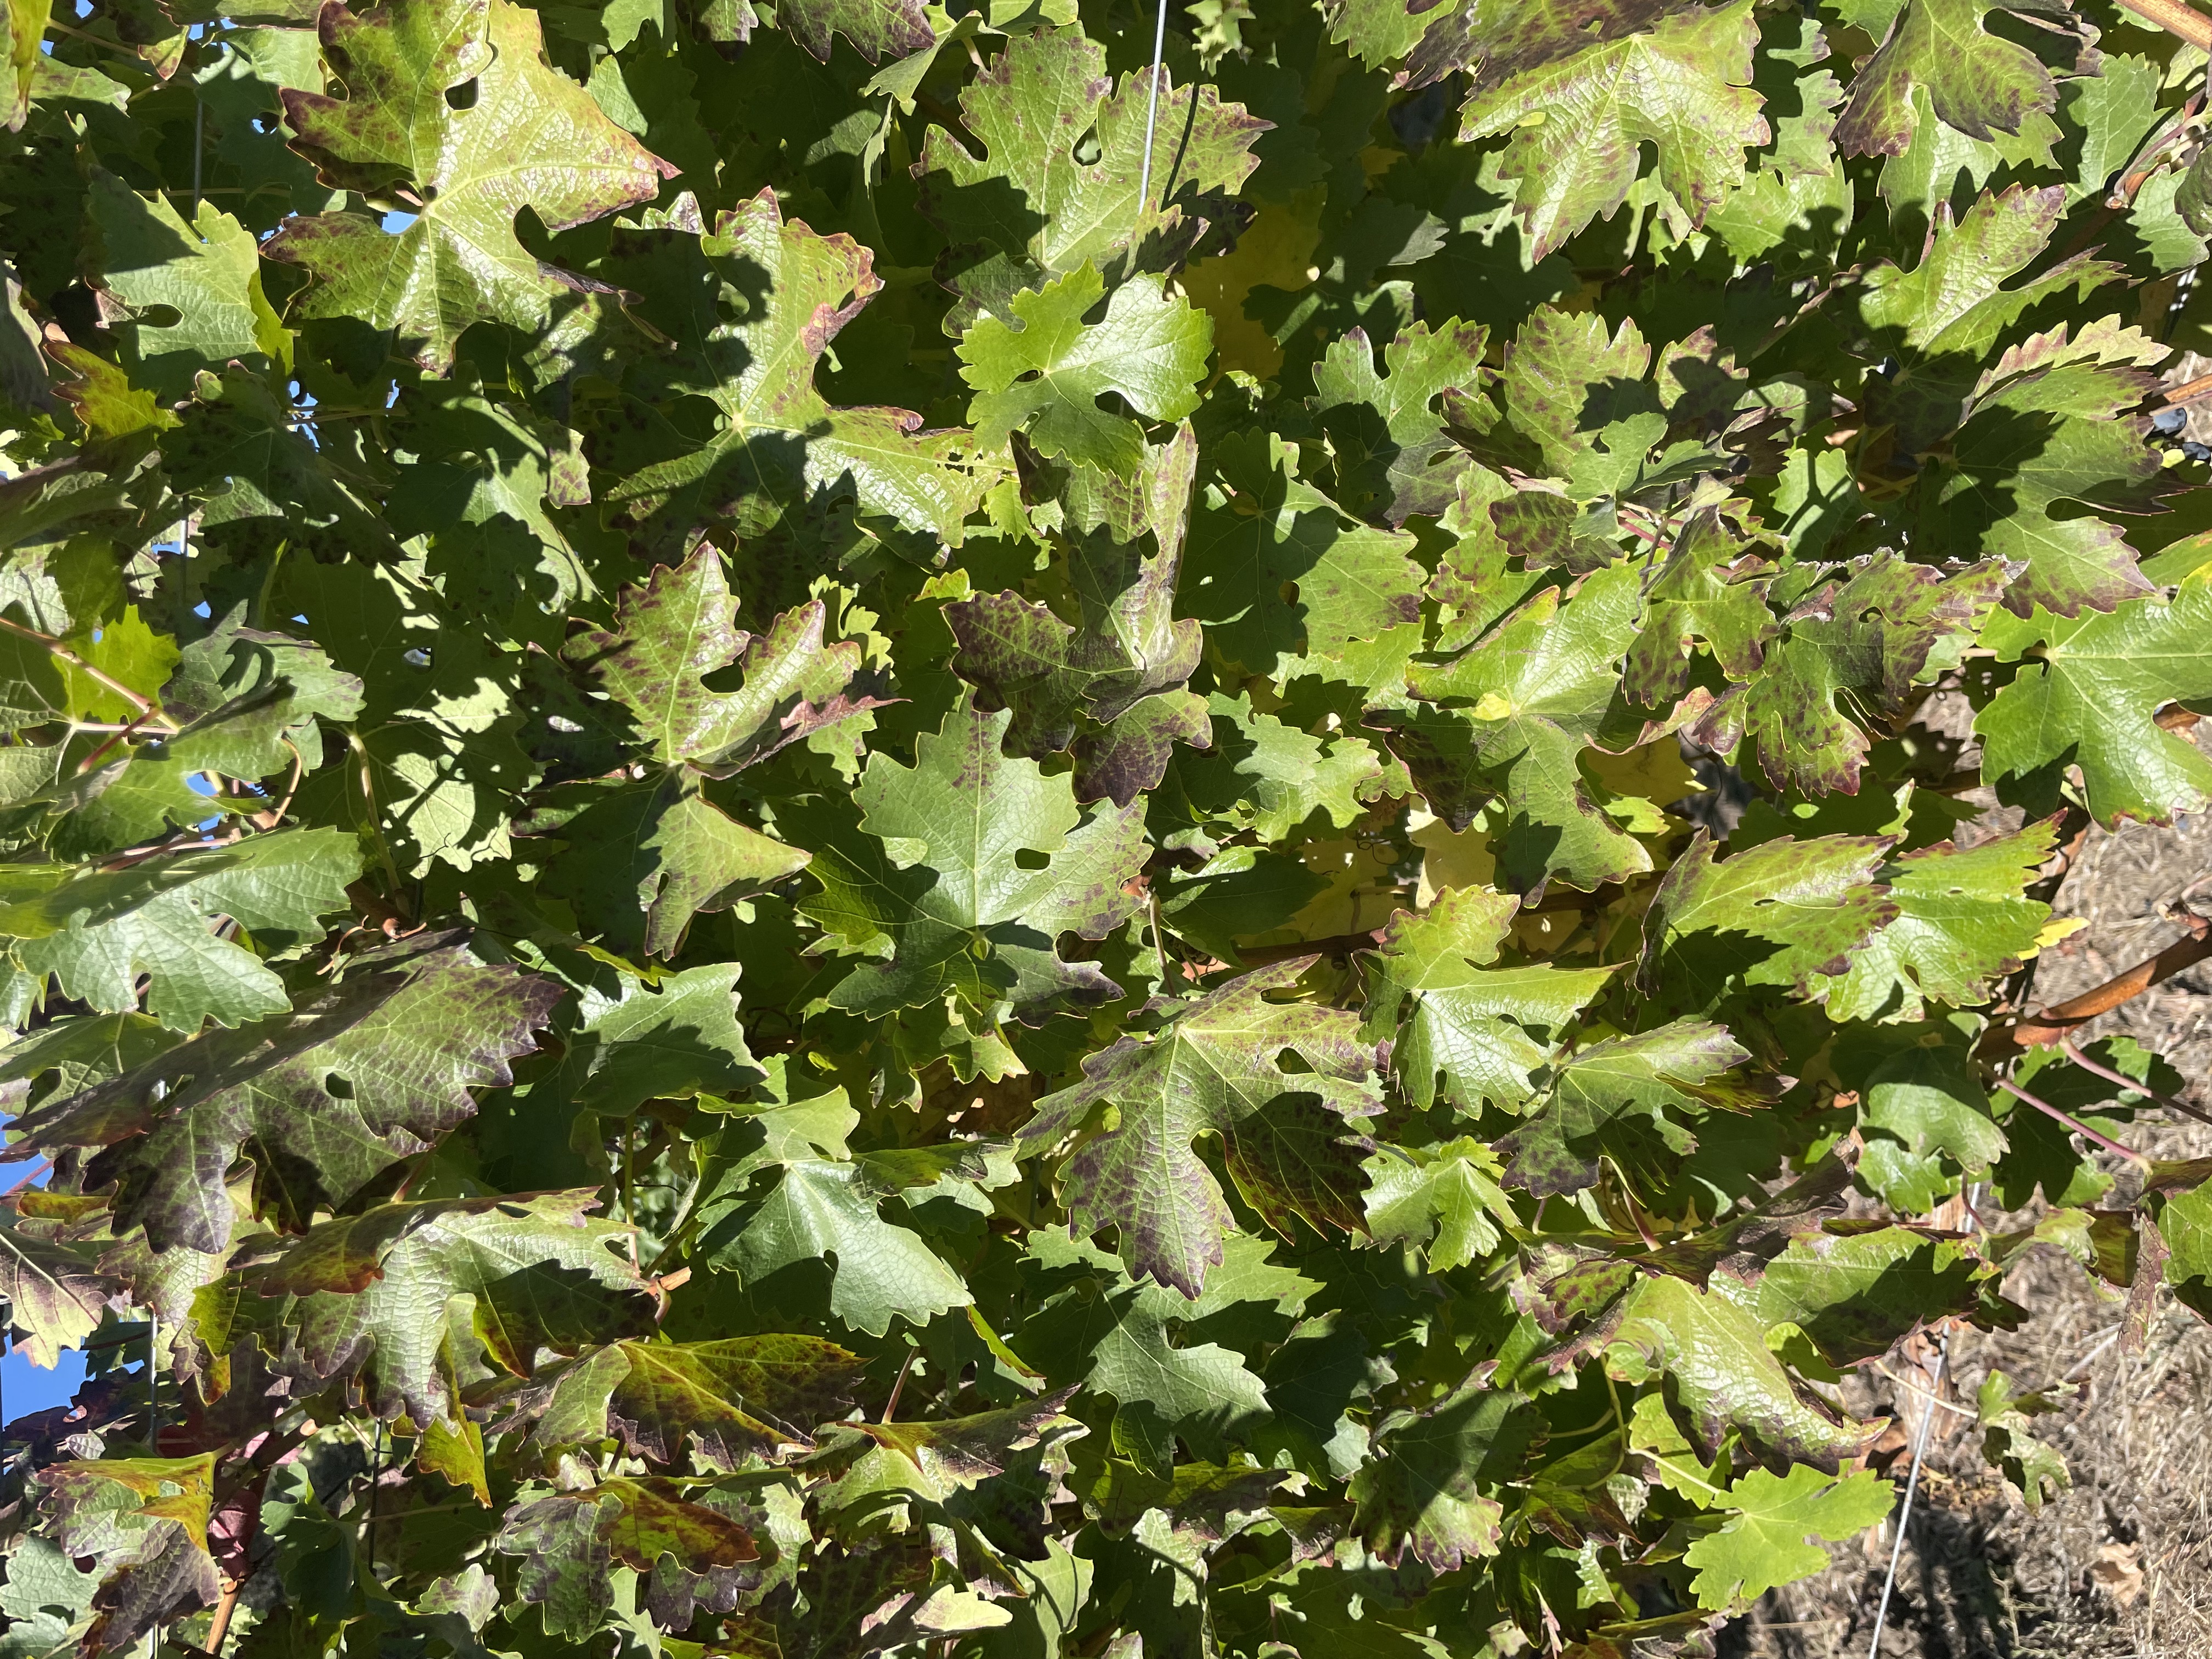
Label: Leafroll 3